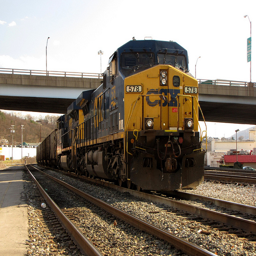
A yellow and blue train traveling under a bridge.
a close up of a train on a train track
A large train is coming down the train tracks.
A yellow and green train passing under a bridge.
A large yellow train is pulling cars down a track.